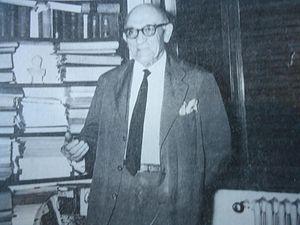
Nicolas Kitsikis en 1964
Nicolas Kitsikis, né à Nafplio, Grèce, le 14 août 1887, mort à Athènes le 26 juillet 1978.